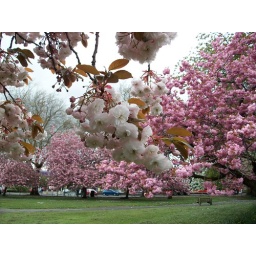
White cherry blossom with huge, old pink cherry blossom trees in the rear. Near Tesco's in Parrs Wood, East Didsbury, England.